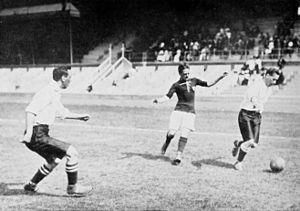
Le tournoi de football des Jeux olympiques de 1912 à Stockholm s'est déroulé du 29 juin au 5 juillet 1912. C'est la quatrième fois que le football est au calendrier olympique, mais seulement la deuxième édition officielle après celle de 1908. Bien que le nombre de participants par rapport à la première compétition ait plus que doublé, les trois mêmes équipes sont médaillées et dans le même ordre que quatre ans auparavant. Tout comme la Football Association avait géré la compétition olympique de football 1908 à Londres, la fédération suédoise organise l'événement en 1912.
L'équipe de Hongrie de football est l'équipe nationale qui représente la Hongrie lors des compétitions internationales masculines de football, sous l'égide de la Fédération hongroise de football. Elle consiste en une sélection des meilleurs joueurs hongrois.